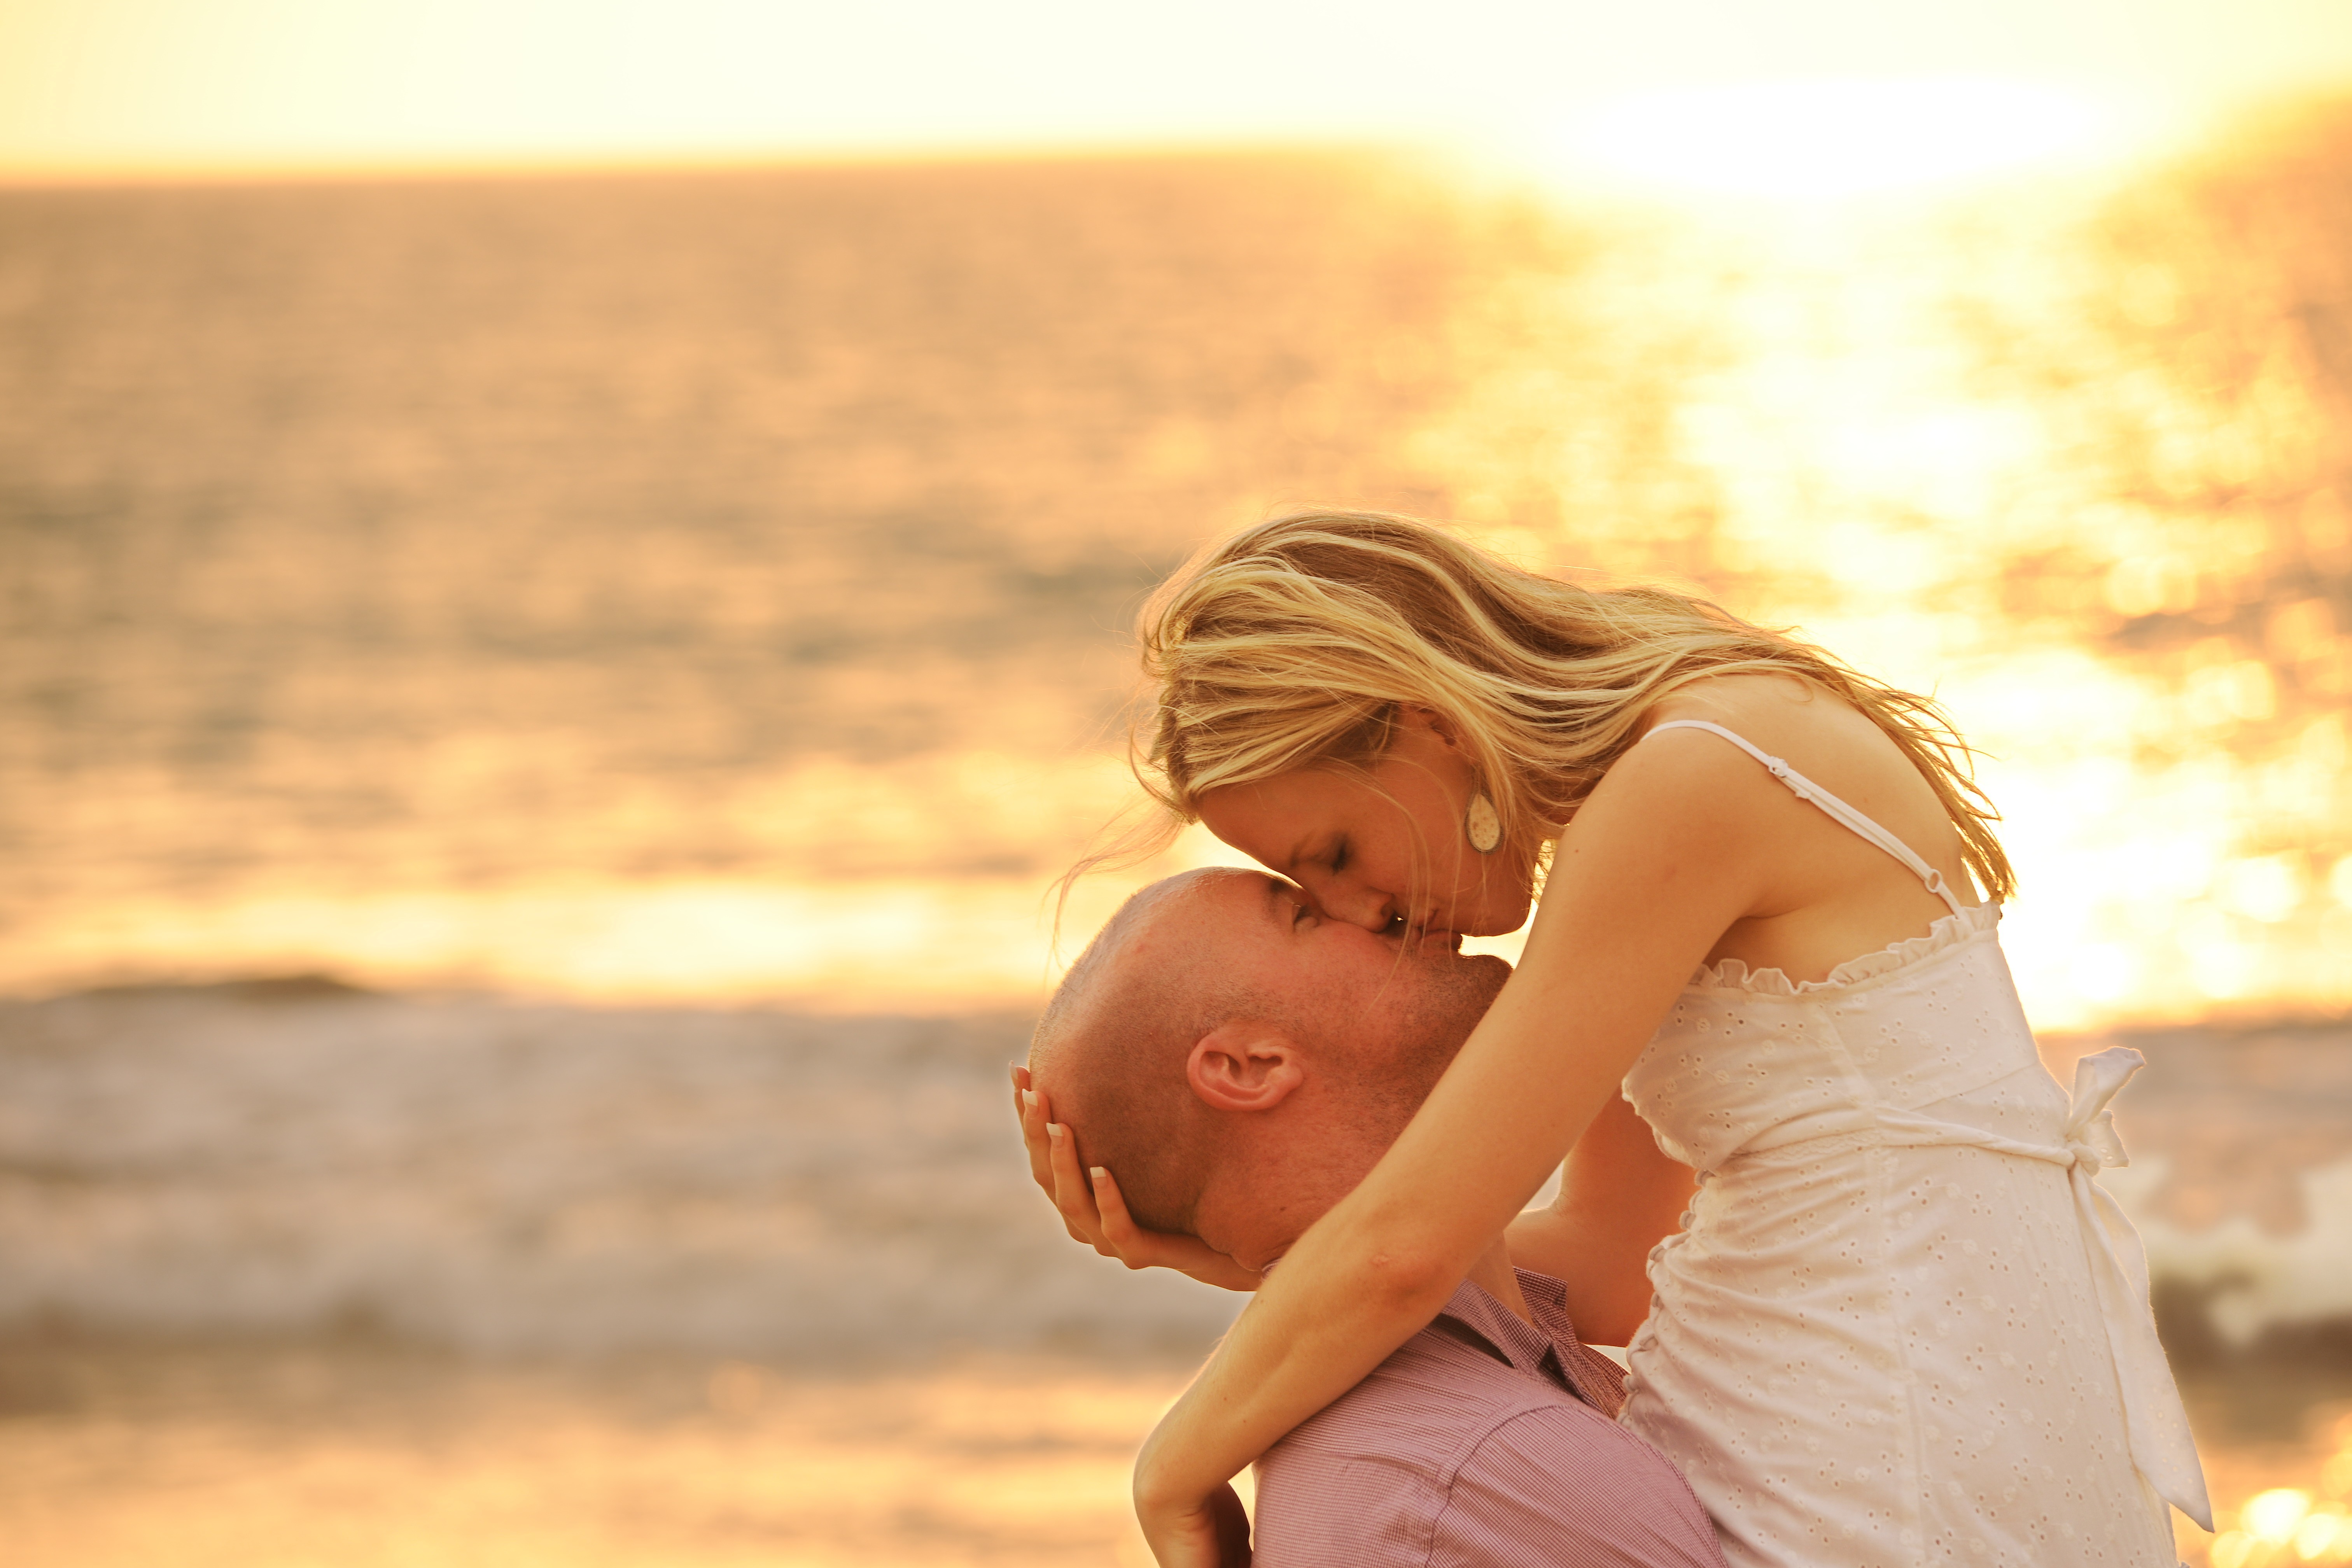
photograph, person, woman, romance, ceremony, sunlight, portrait photography, emotion, bride, interaction, love